Lawrence Allen Centre

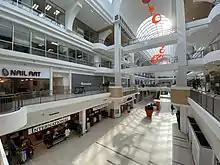
Interior of the mall in 2021; International Fairweather has been replaced with Toys "R" Us Express in late 2022, though Toys "R" Us itself later moved to a much larger space on the mall's second floor across from the food court in October 2023

The Lawrence Allen Centre, formerly Lawrence Square Shopping Centre, is a shopping centre located in Toronto, Ontario, Canada. Owned by RioCan, it is one of the city's twenty largest malls. It is located on Lawrence Avenue West, west of Allen Road, in the neighbourhood of Lawrence Heights, the district of North York. It is accessible from the Toronto Transit Commission's Lawrence West station, as well as via various bus routes. It is a terminating vista of Marlee Avenue.